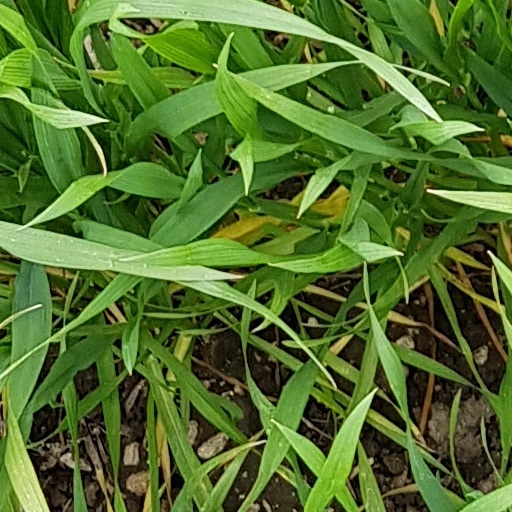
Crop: wheat